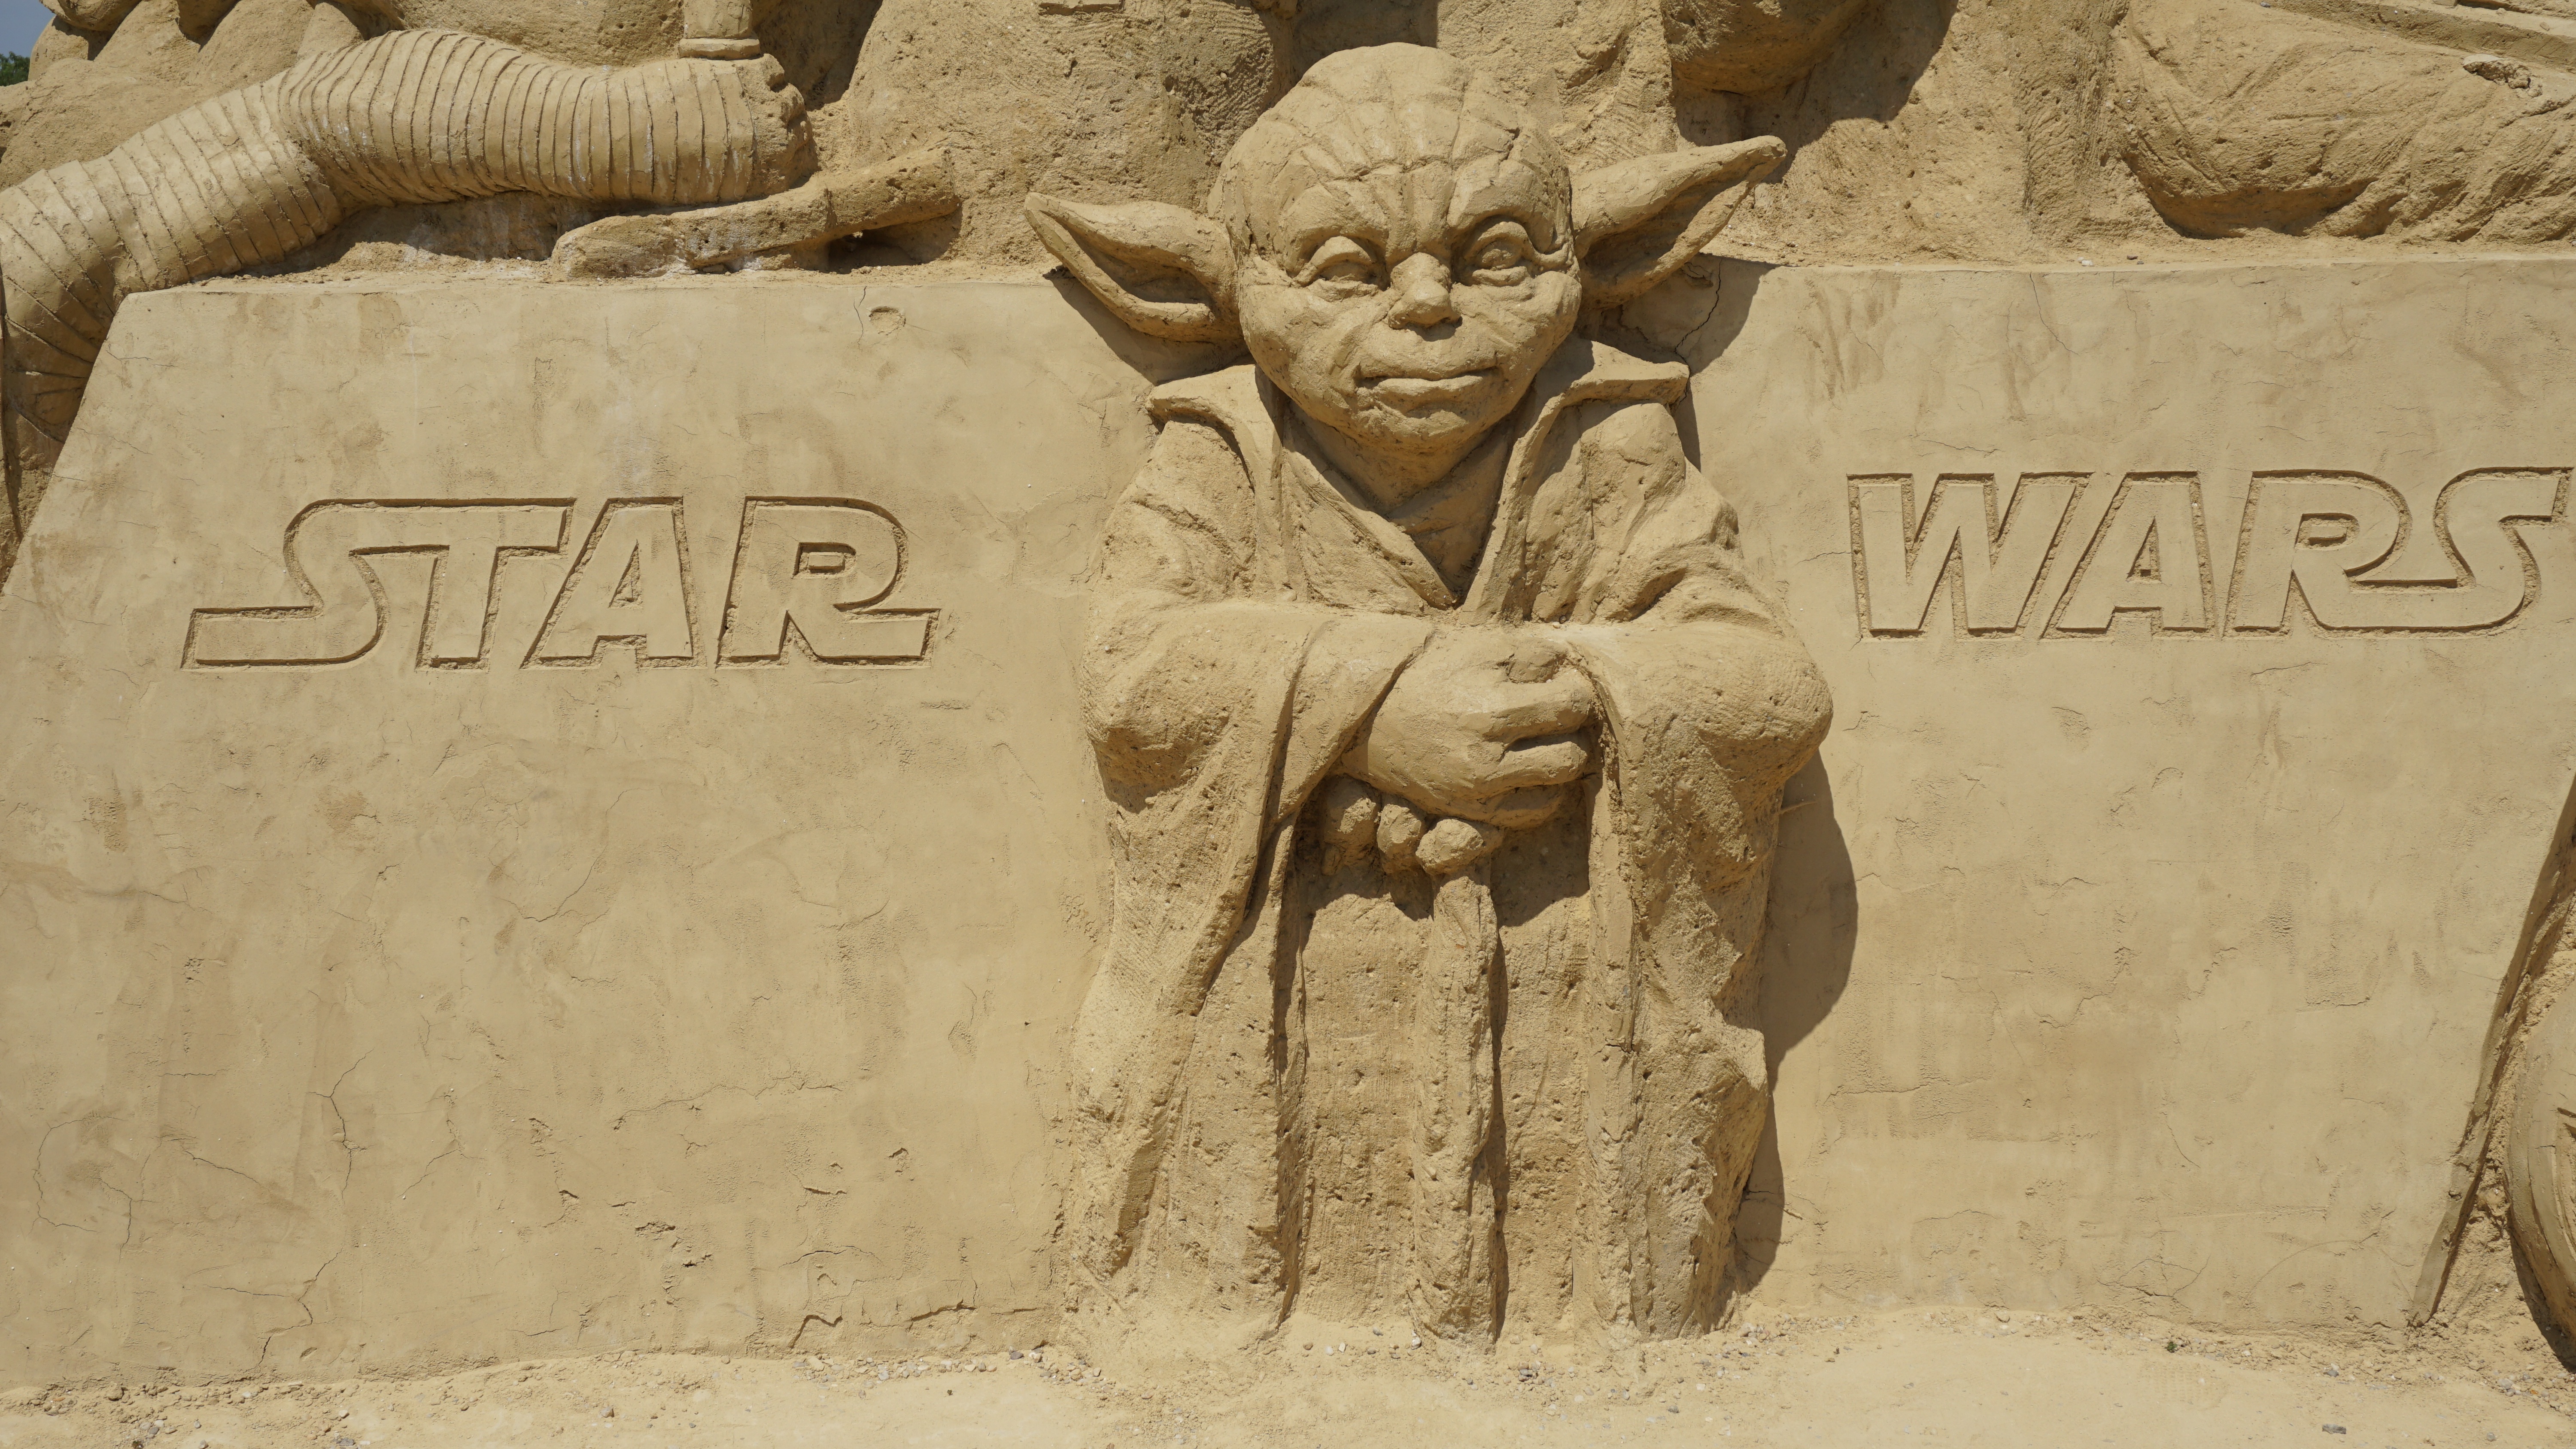
sand, monument, statue, star wars, sculpture, art, figure, drawing, temple, history, carving, relief, yoda, mythology, ancient history